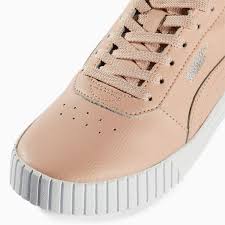
Label: Sneaker